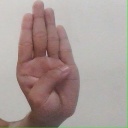
अक्षर: ब